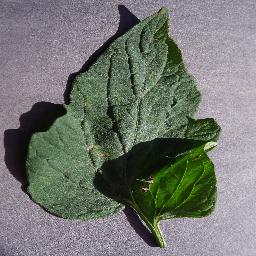
Label: Tomato___Target_Spot